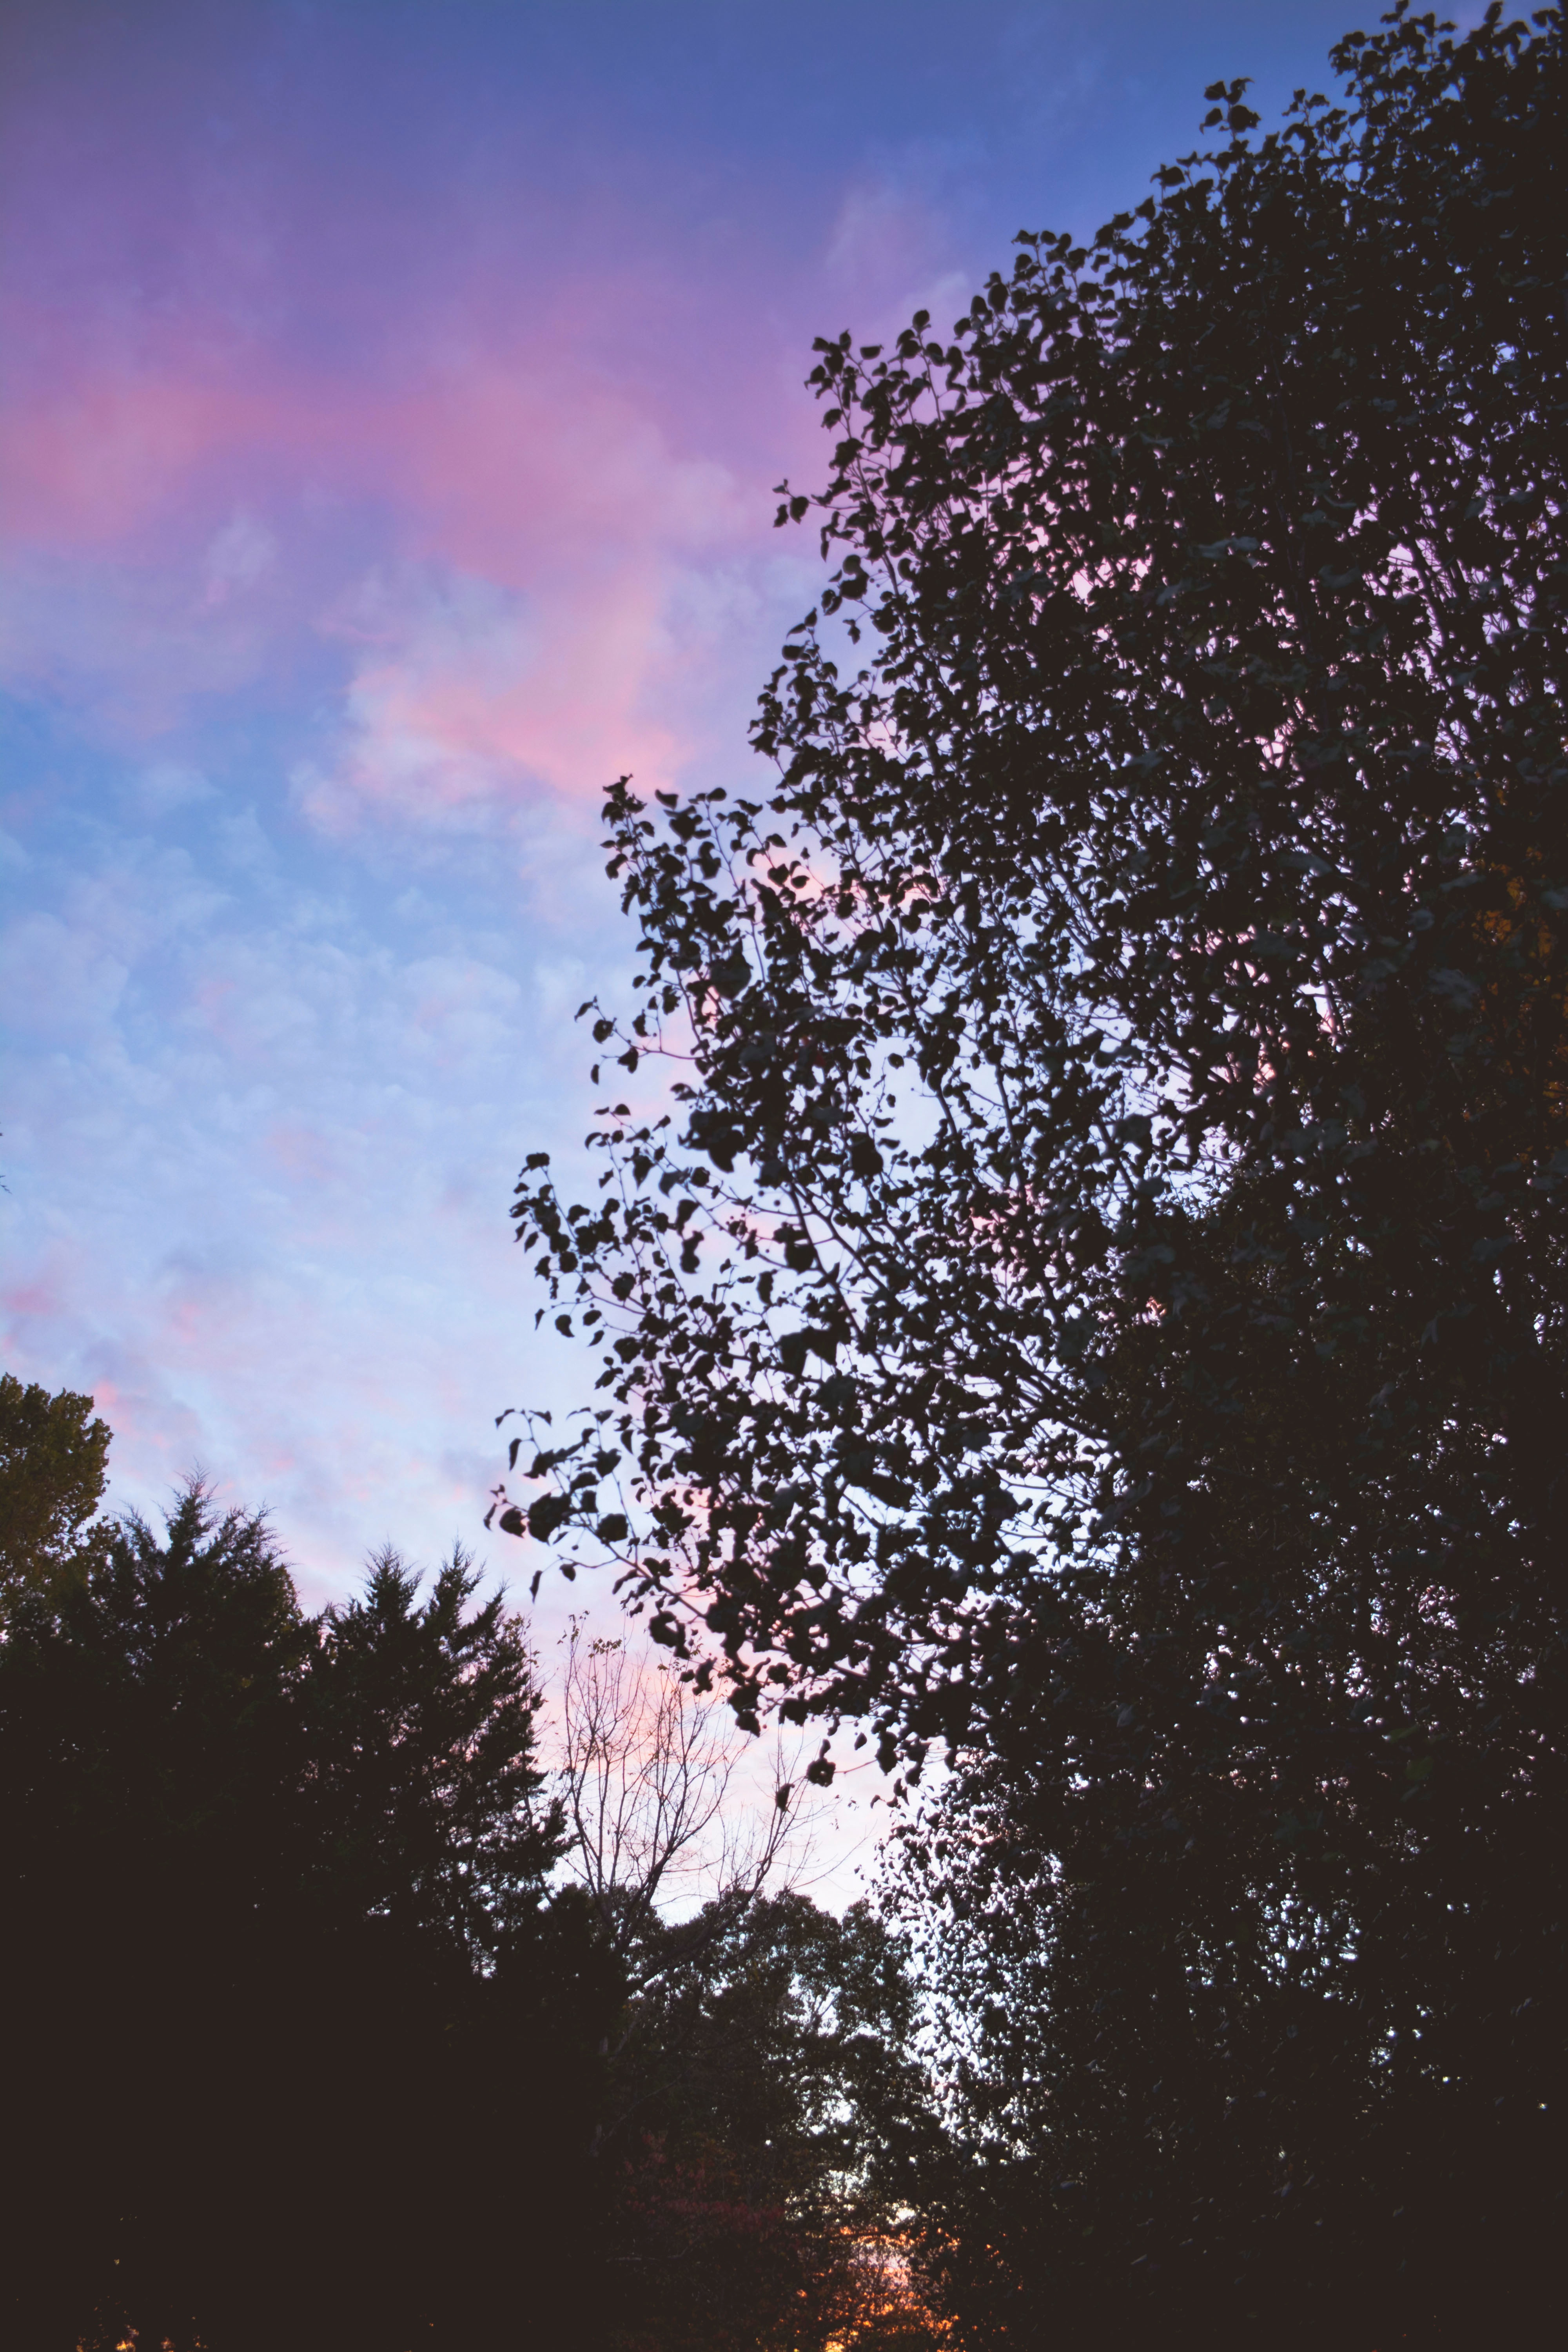
tree, nature, branch, light, cloud, plant, sky, sunset, sunlight, morning, leaf, flower, dawn, dusk, evening, reflection, autumn, woody plant